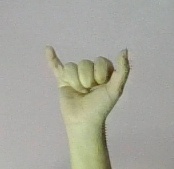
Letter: ya